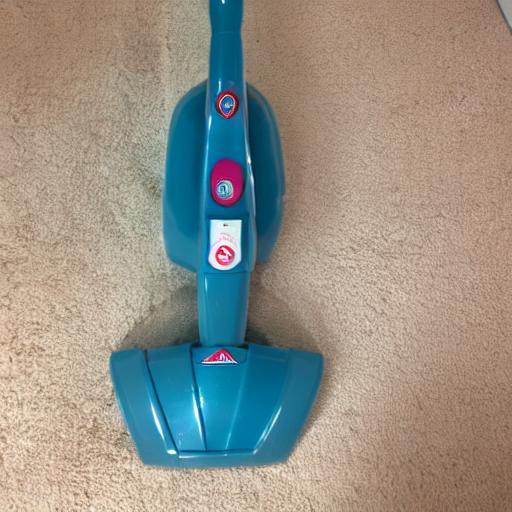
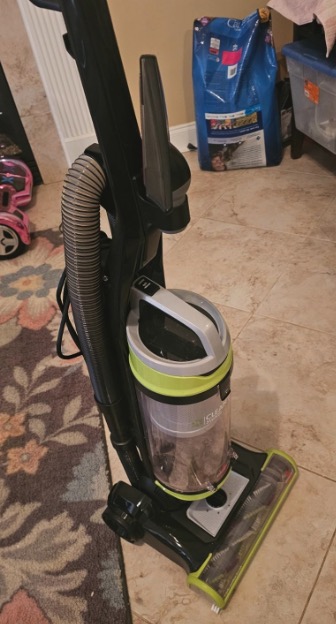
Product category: items_vacuum
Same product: no